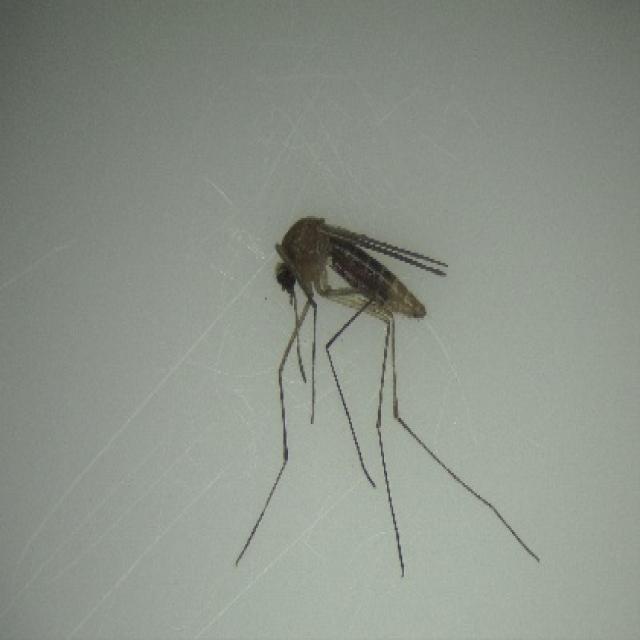
Species: culex_pipiens